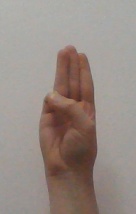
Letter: thaa